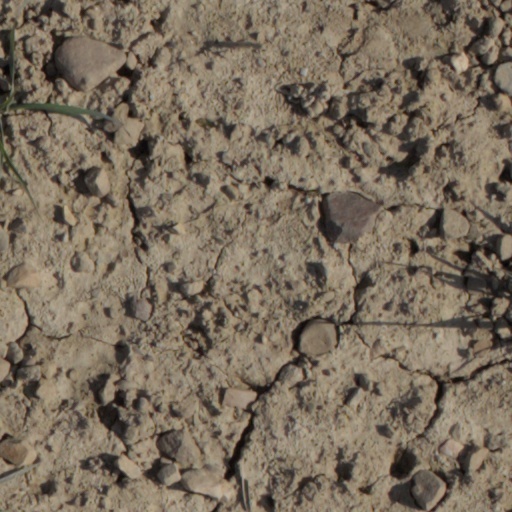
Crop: wheat